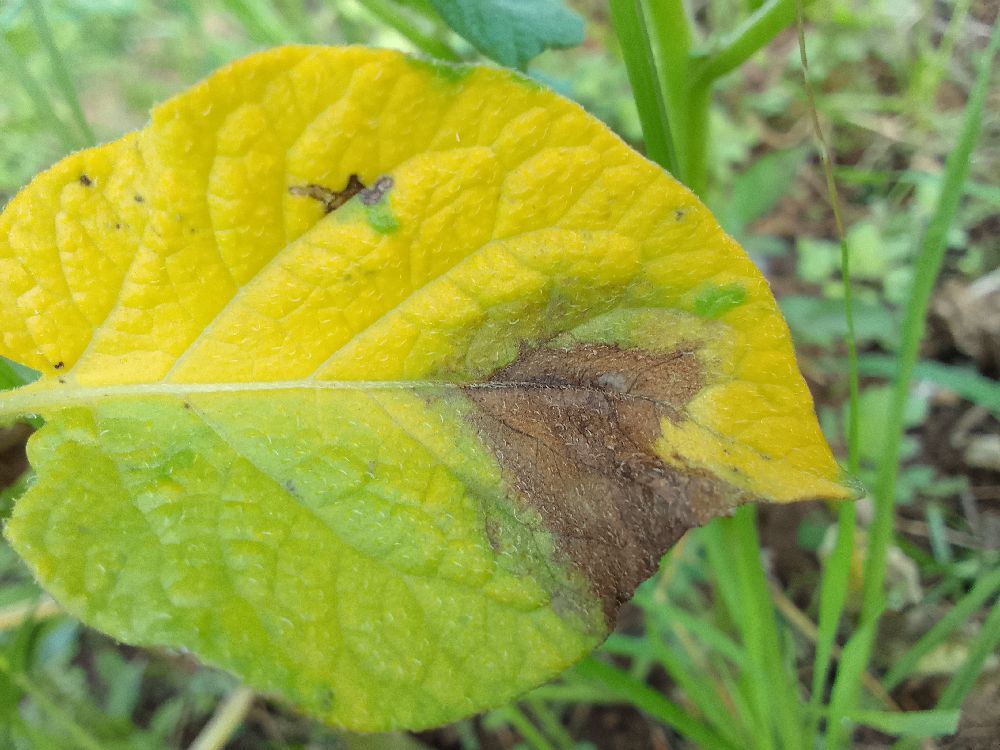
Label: Late blight